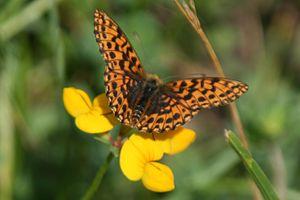
Le « château de Sours », ou « château de la Vallé » selon la carte de Cassini, ou « château de l'Aval » est entouré d'un domaine de 17 hectares boisés et irrigués situé sur la commune française de Sours, en Eure-et-Loir.